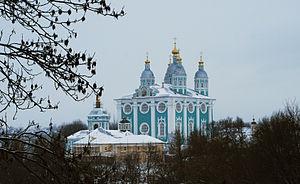
La cathédrale de la Dormition de la Mère de Dieu située à Smolensk en Russie est une cathédrale orthodoxe dédiée à la fête de la Dormition, célébrée le 15 août, que les catholiques appellent Assomption. Elle a abrité jusqu'en 1941 l'ancienne icône miraculeuse de Notre-Dame de Smolensk, disparue sous l'occupation allemande. Cette cathédrale est la cathédrale de l'éparchie de Smolensk et de Kaliningrad du patriarcat de Moscou.
Smolensk est une ville de Russie et la capitale de l'oblast de Smolensk. Sa population s'élevait à 329 853 habitants en 2017. Cette ville fortifiée fut détruite plusieurs fois durant l'Histoire, par Napoléon et Hitler. Elle reçut le titre de ville héros en 1985.